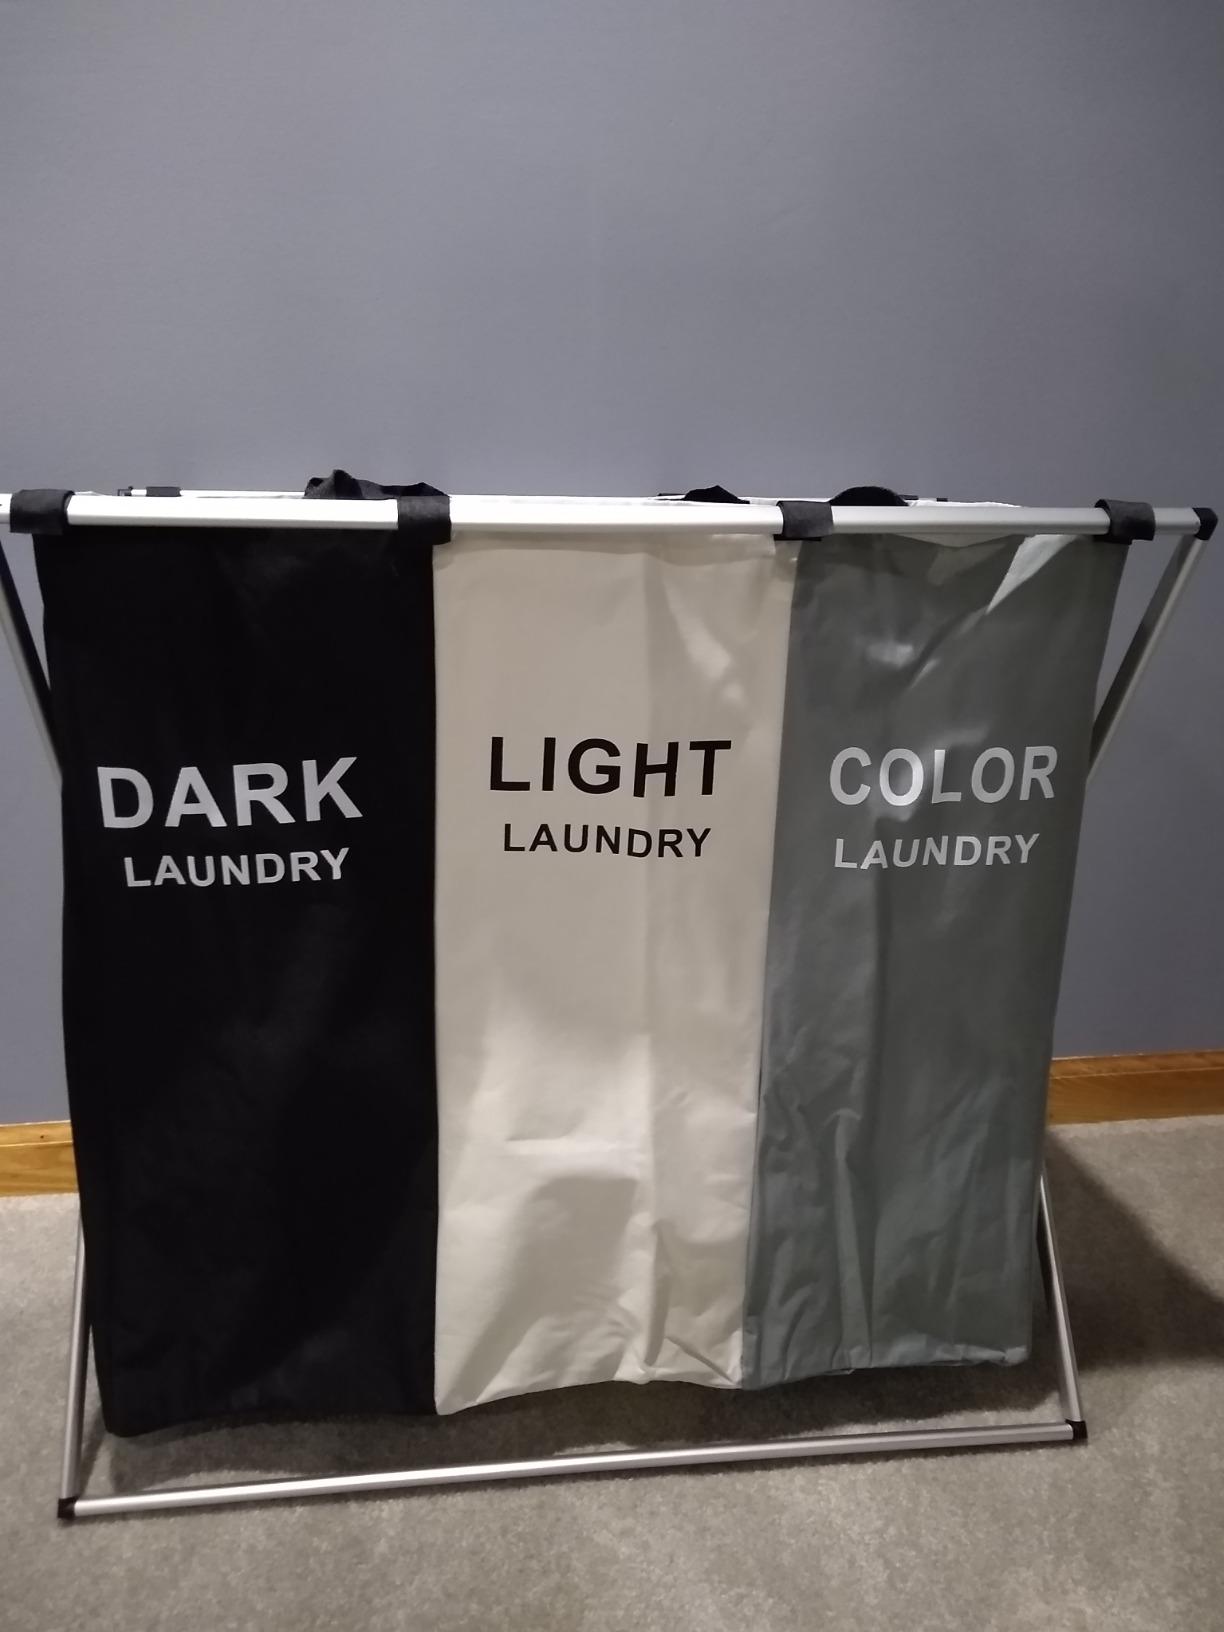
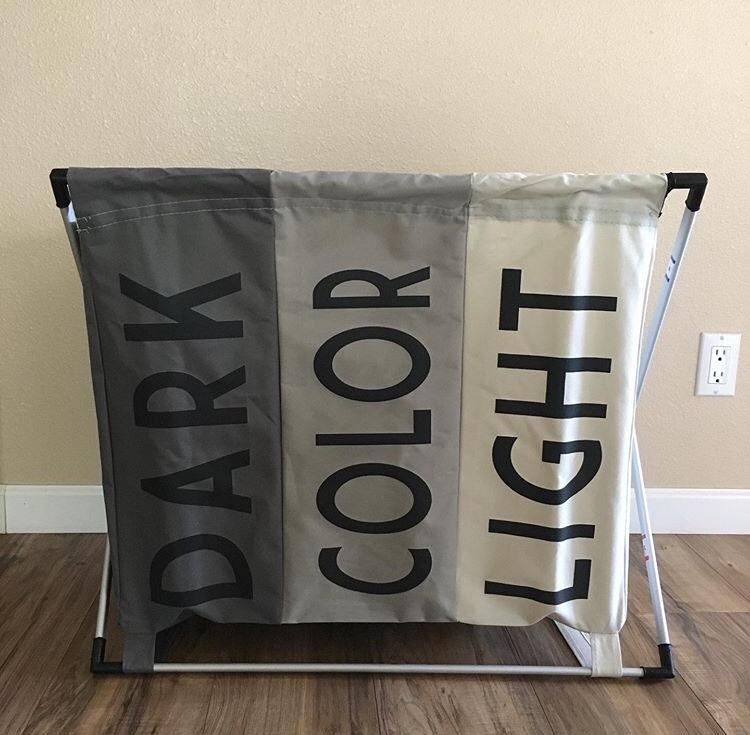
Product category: items_hamper
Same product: no